Mark Wyland

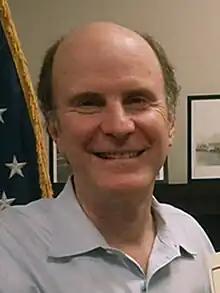
Wyland in 2012

Mark Bryan Wyland (October 27, 1946) is a U.S. Republican politician from the state of California, who represented the 38th District in the California State Senate.